European Arboricultural Council

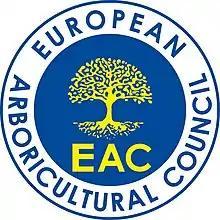

The European Arboricultural Council (EAC) based in Bad Honnef, Germany is a forum where delegates from a wide range of arboricultural organizations throughout Europe meet. The goal of the EAC is to elevate the status and to raise the professional level of competence within arboriculture. This objective is carried out by liaising on matters ranging from research and education to successful tree establishment and the improvement of safe working practices.